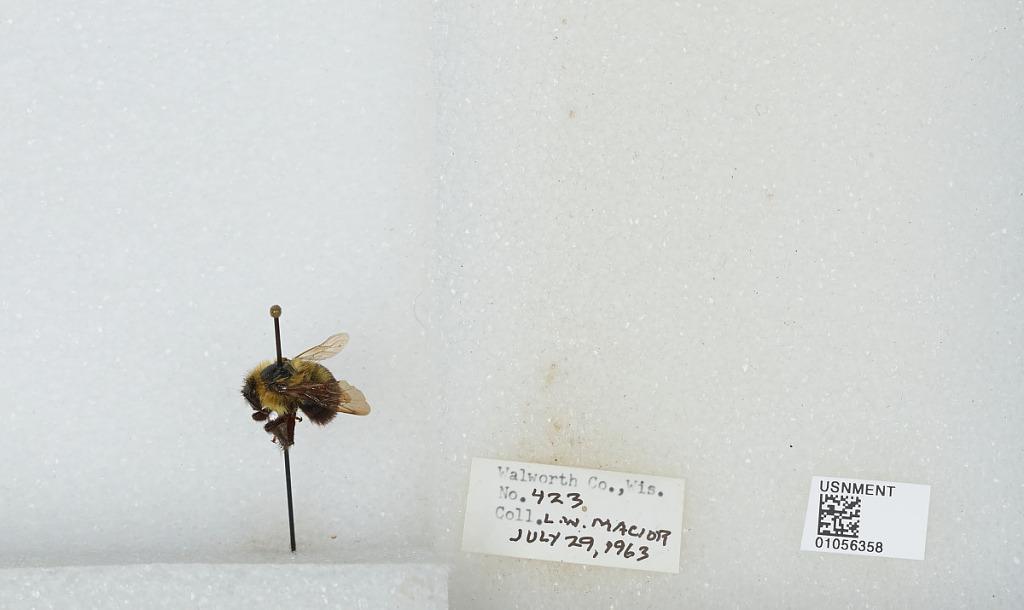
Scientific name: Bombus (Pyrobombus) bimaculatus Cresson
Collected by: L. Macior
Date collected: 1963-7-29
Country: United States
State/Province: Wisconsin
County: Walworth
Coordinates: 42.67, -88.54